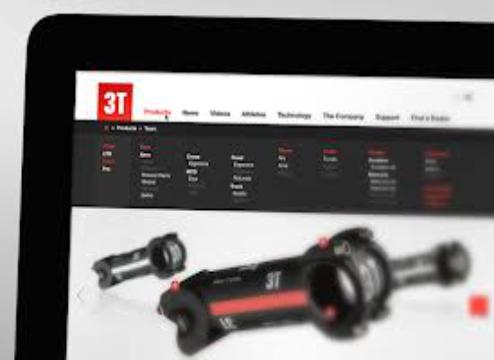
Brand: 3t cycling
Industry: Sports